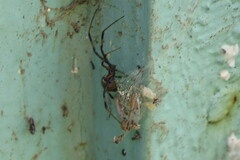
Species: Lactrodectus_hesperus